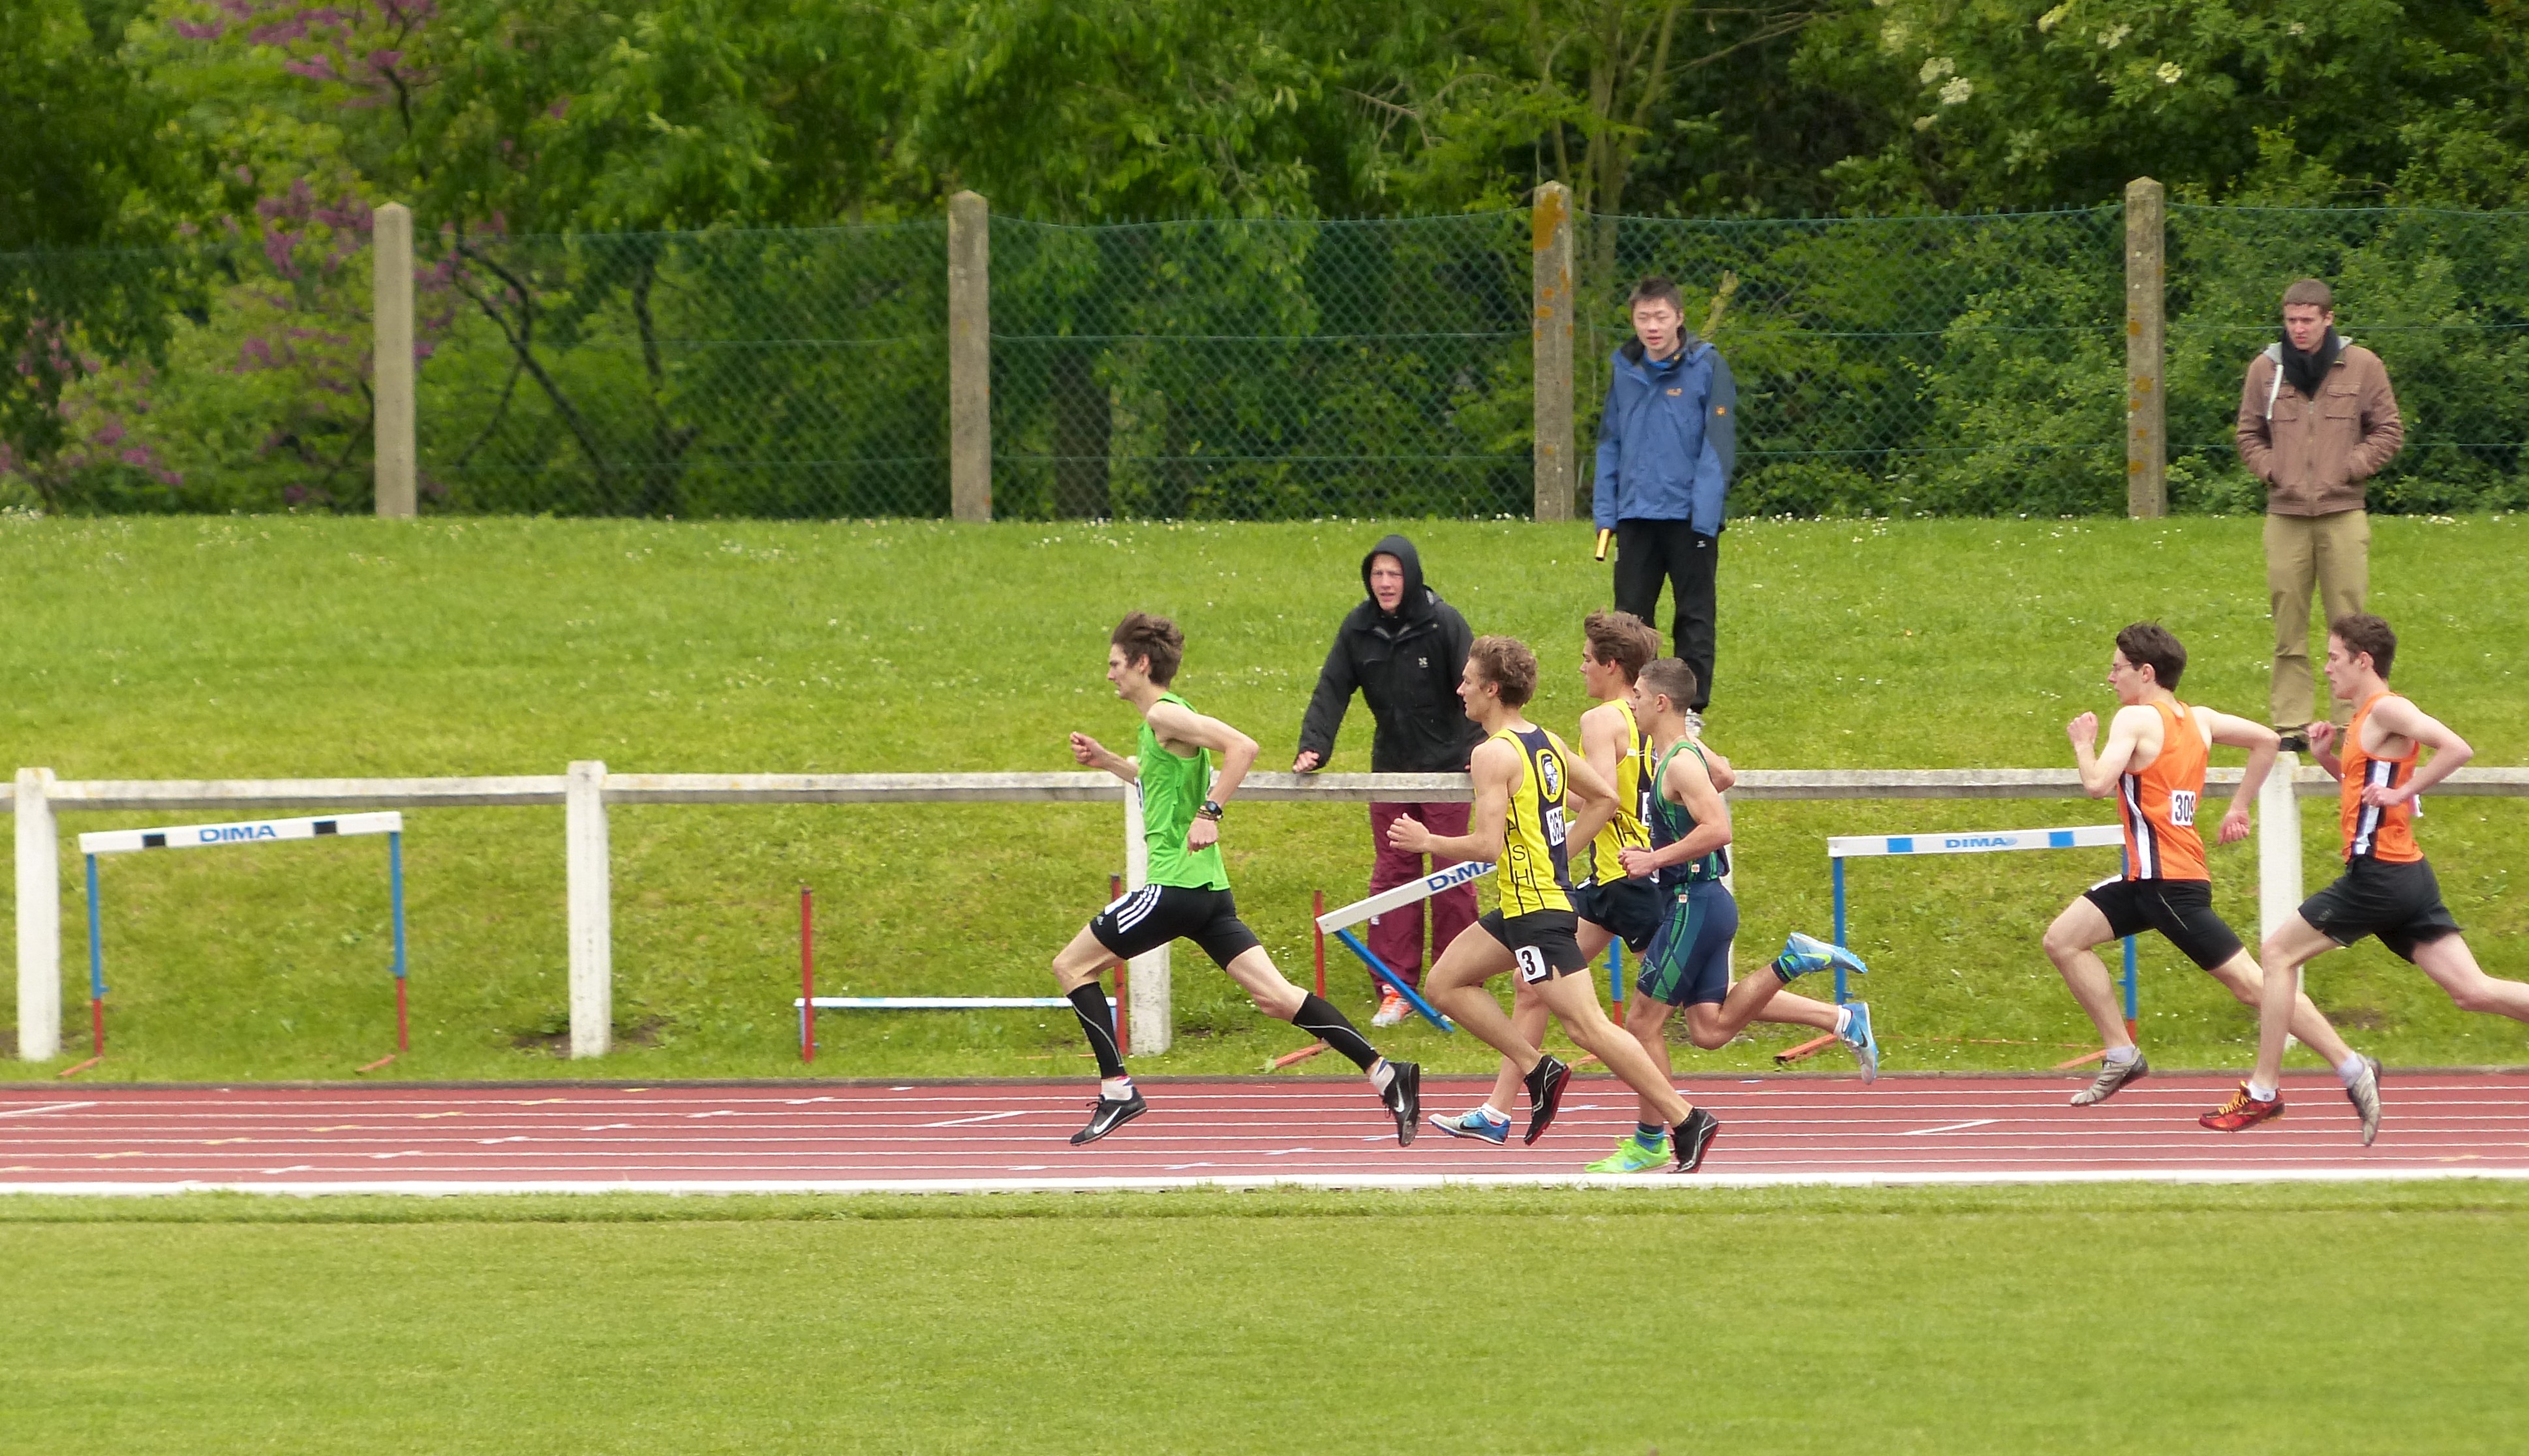
running, paris, 2013, team, sports, highschool, athletics, isst, sprint, trackandfield